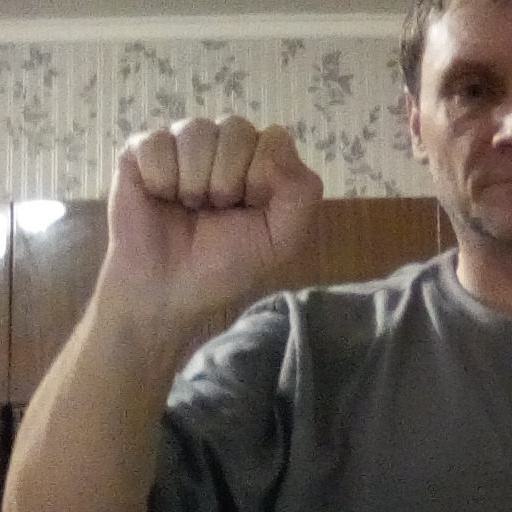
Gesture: fist